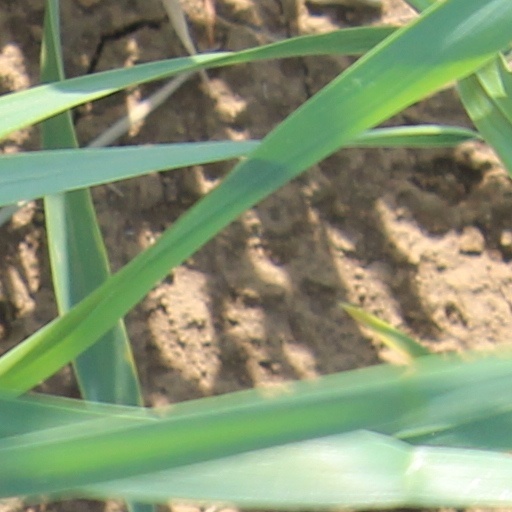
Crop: wheat